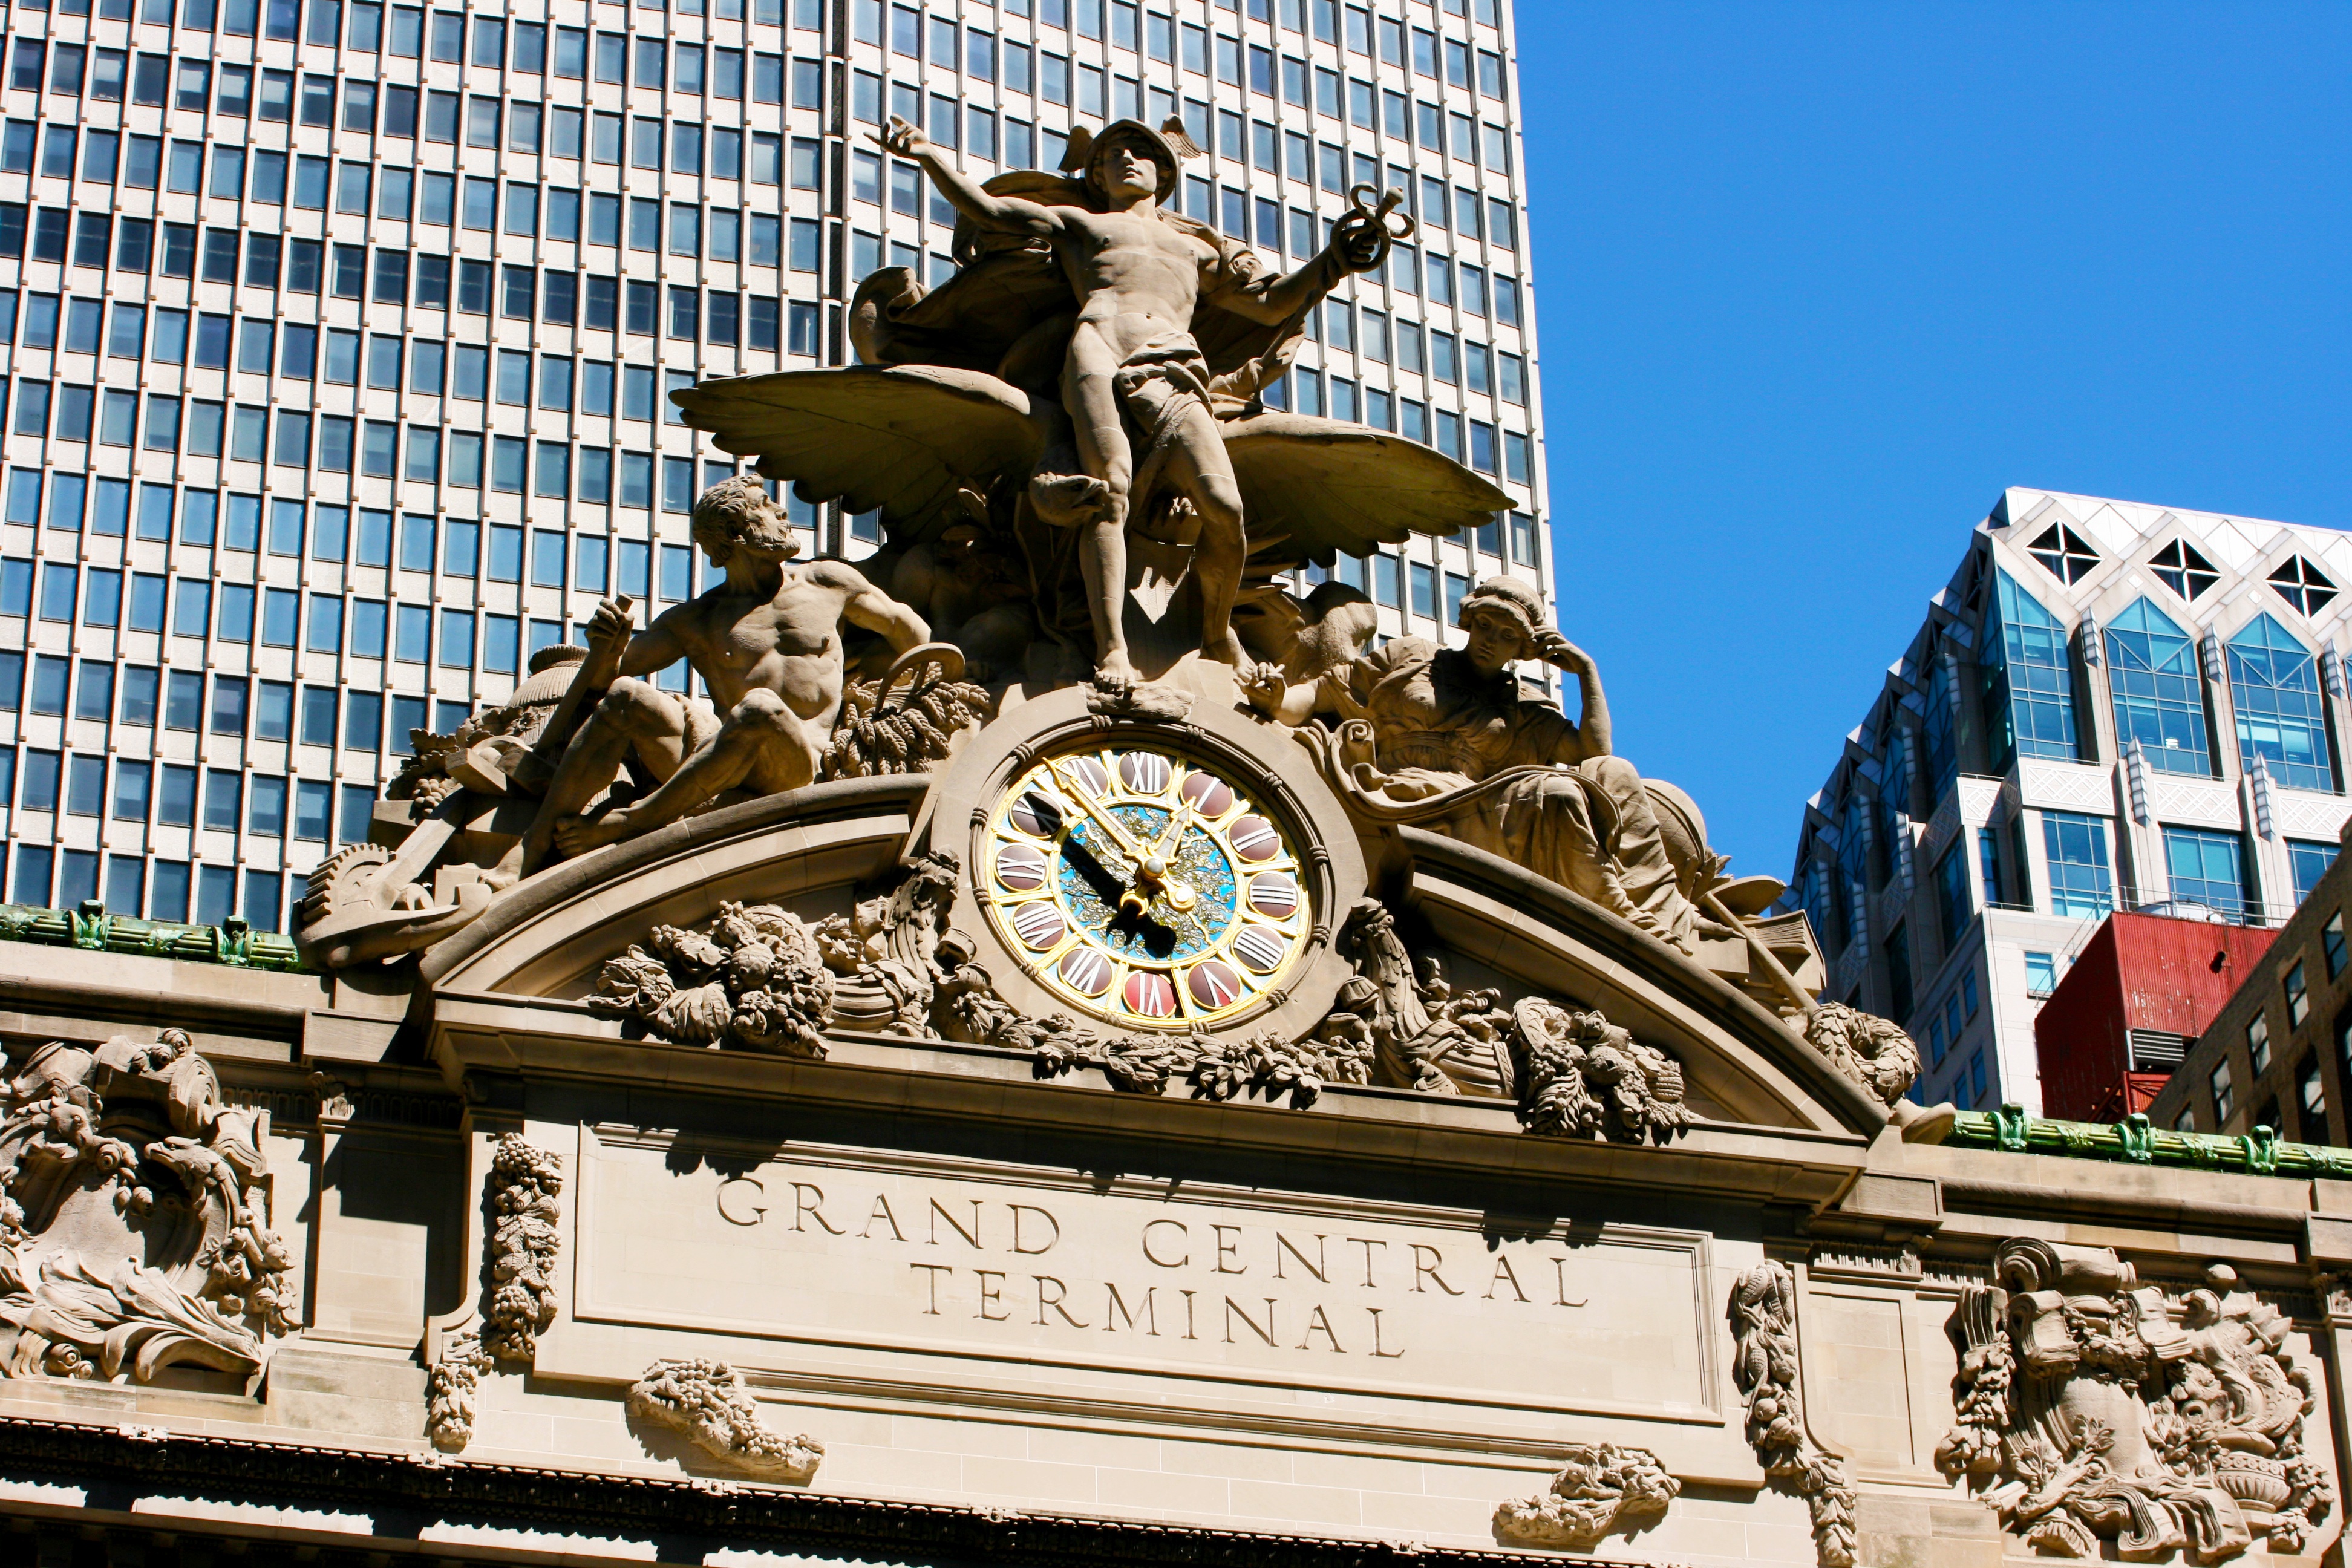
clock, manhattan, new york city, vehicle, nyc, grand central station